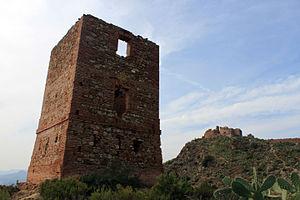
Almenara, en valencien et en castillan, est une commune d'Espagne de la province de Castellón dans la Communauté valencienne. Elle est située dans la comarque de Plana Baixa et dans la zone à prédominance linguistique valencienne.